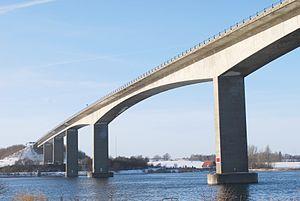
Cette liste de ponts du Danemark a pour vocation de présenter une liste de ponts remarquables du Danemark, tant par leurs caractéristiques dimensionnelles, que par leur intérêt architectural ou historique.